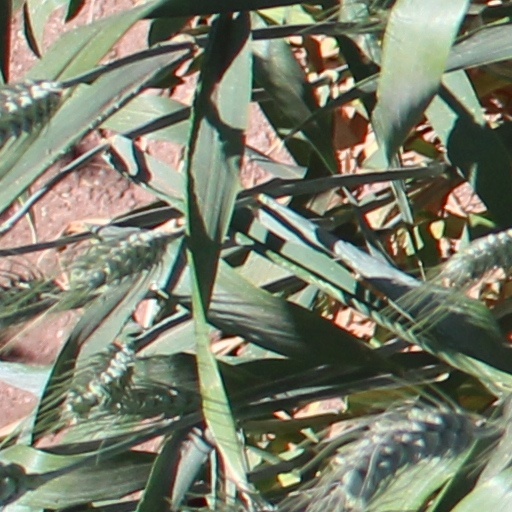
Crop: wheat